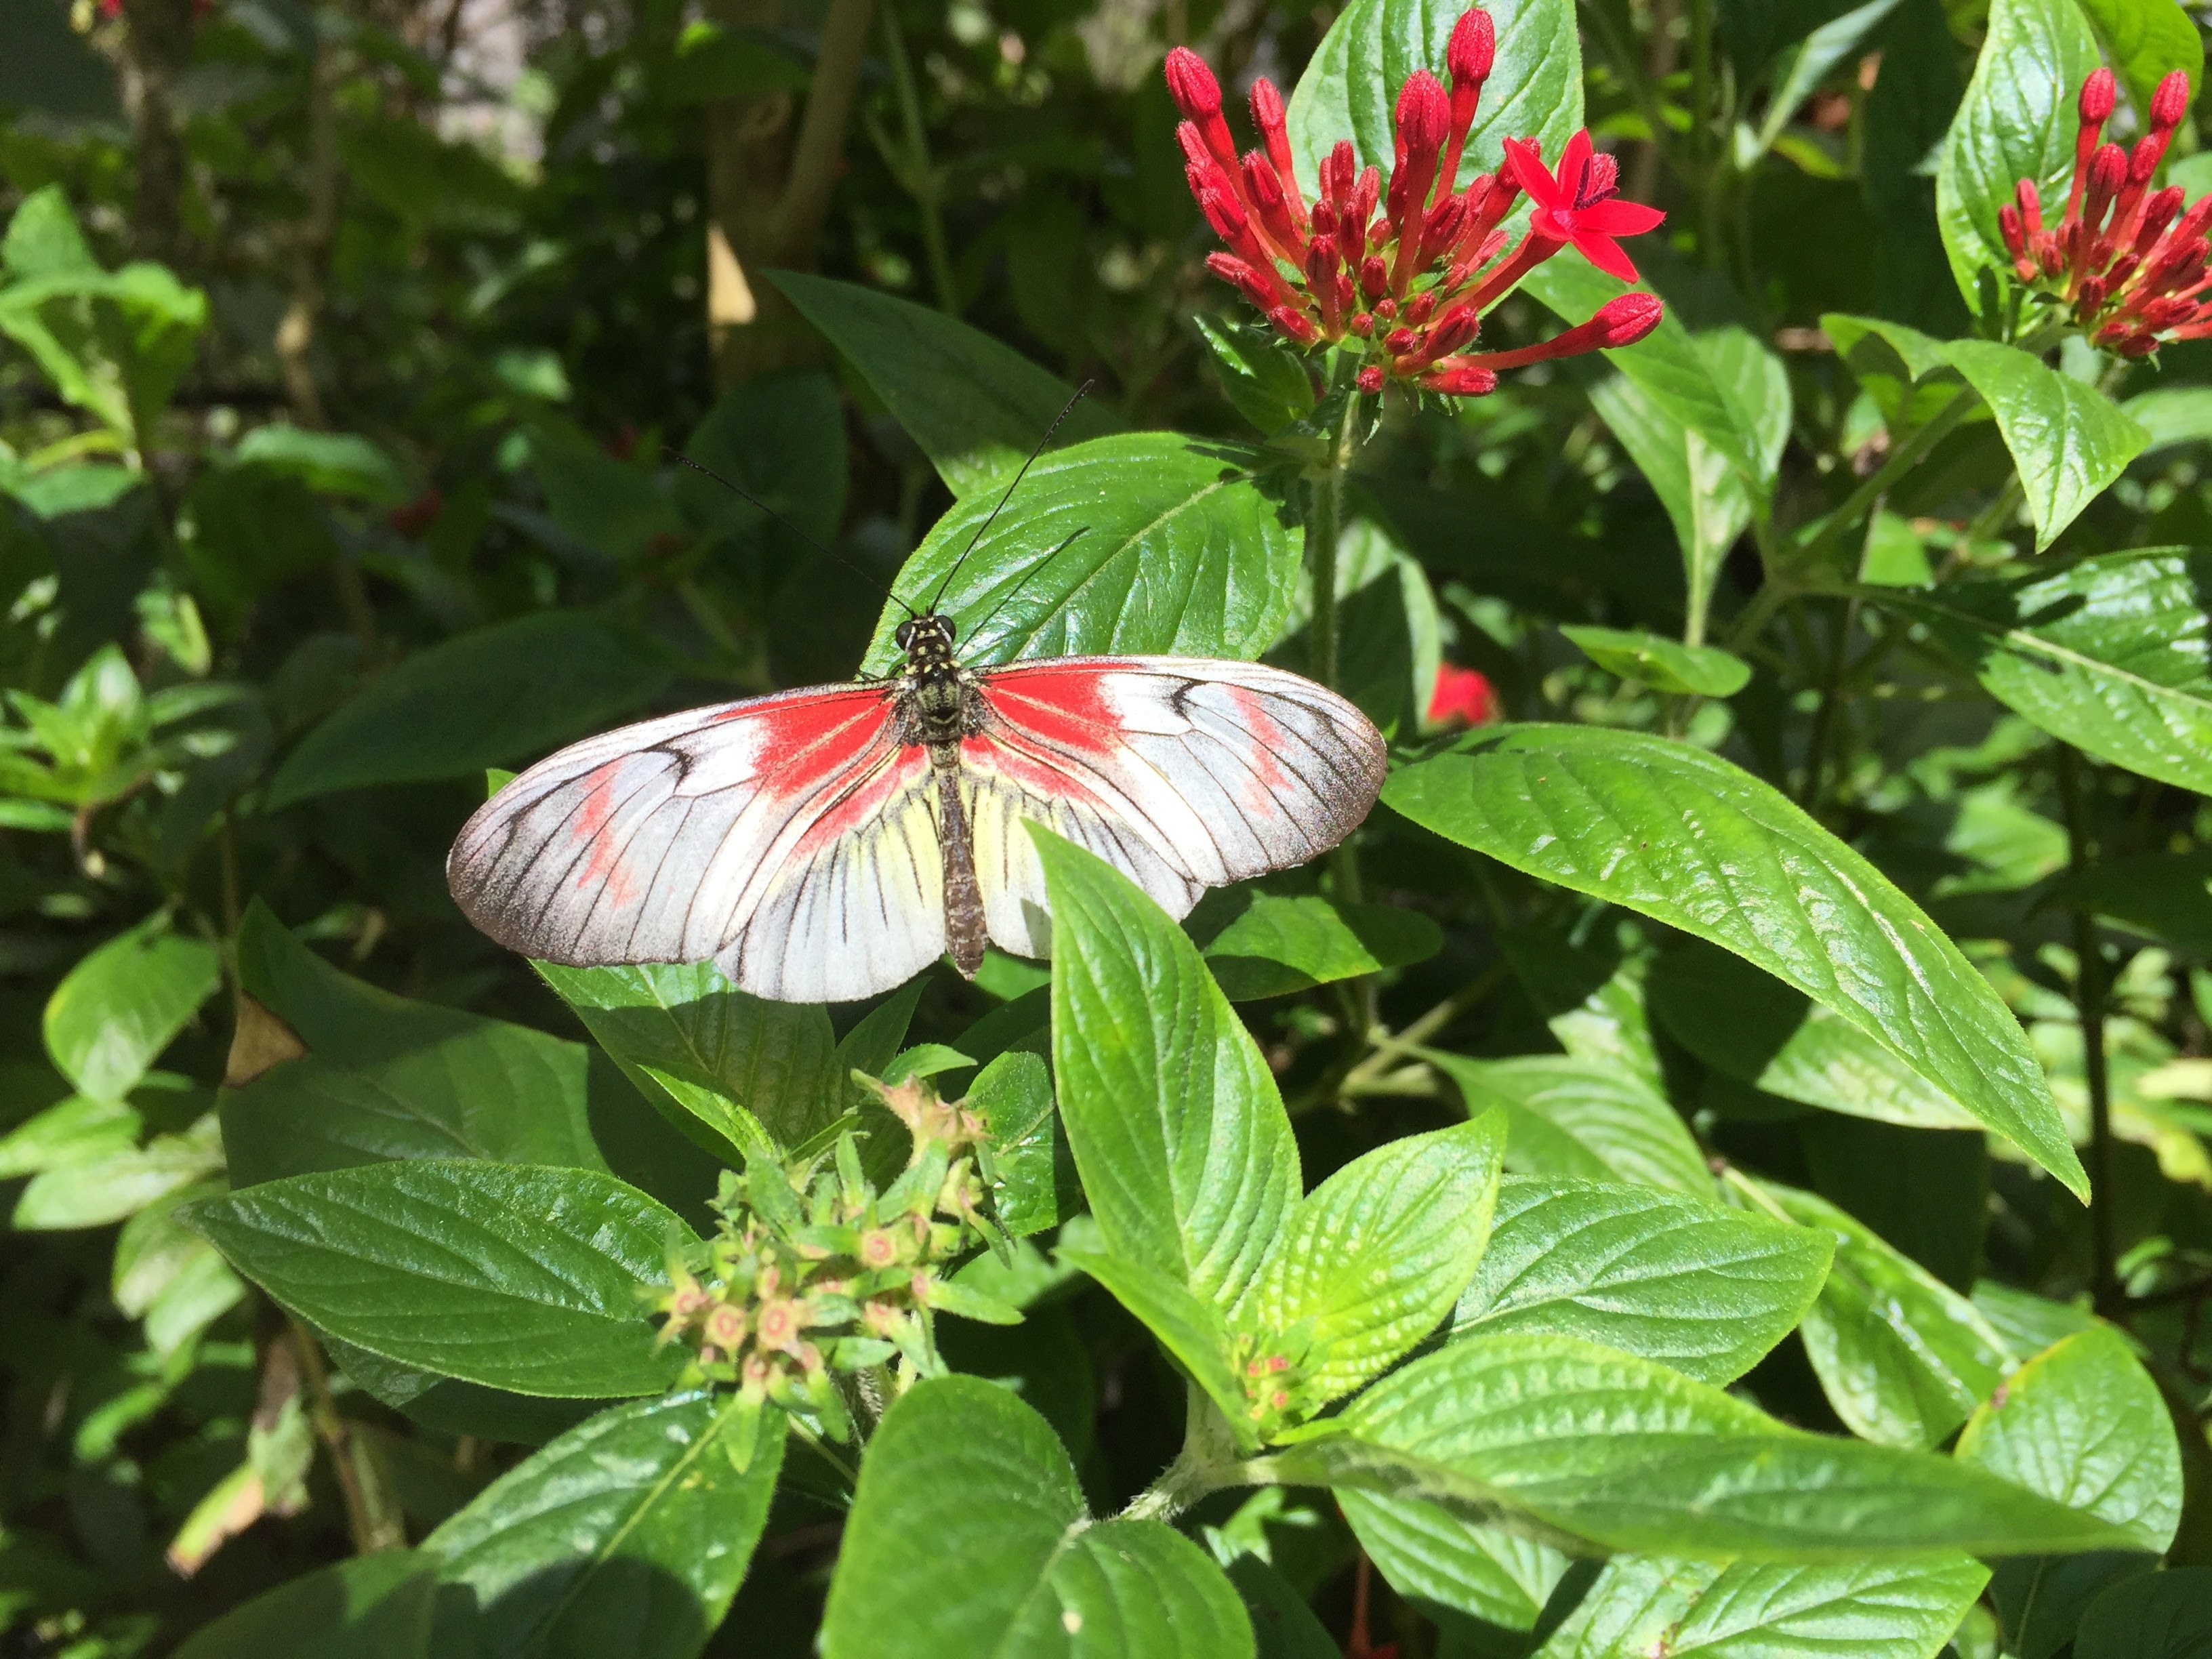
nature, plant, white, flower, spring, red, insect, botany, butterfly, fauna, invertebrate, outdoors, shrub, nectar, pieridae, arthropod, flowering plant, pollinator, moths and butterflies